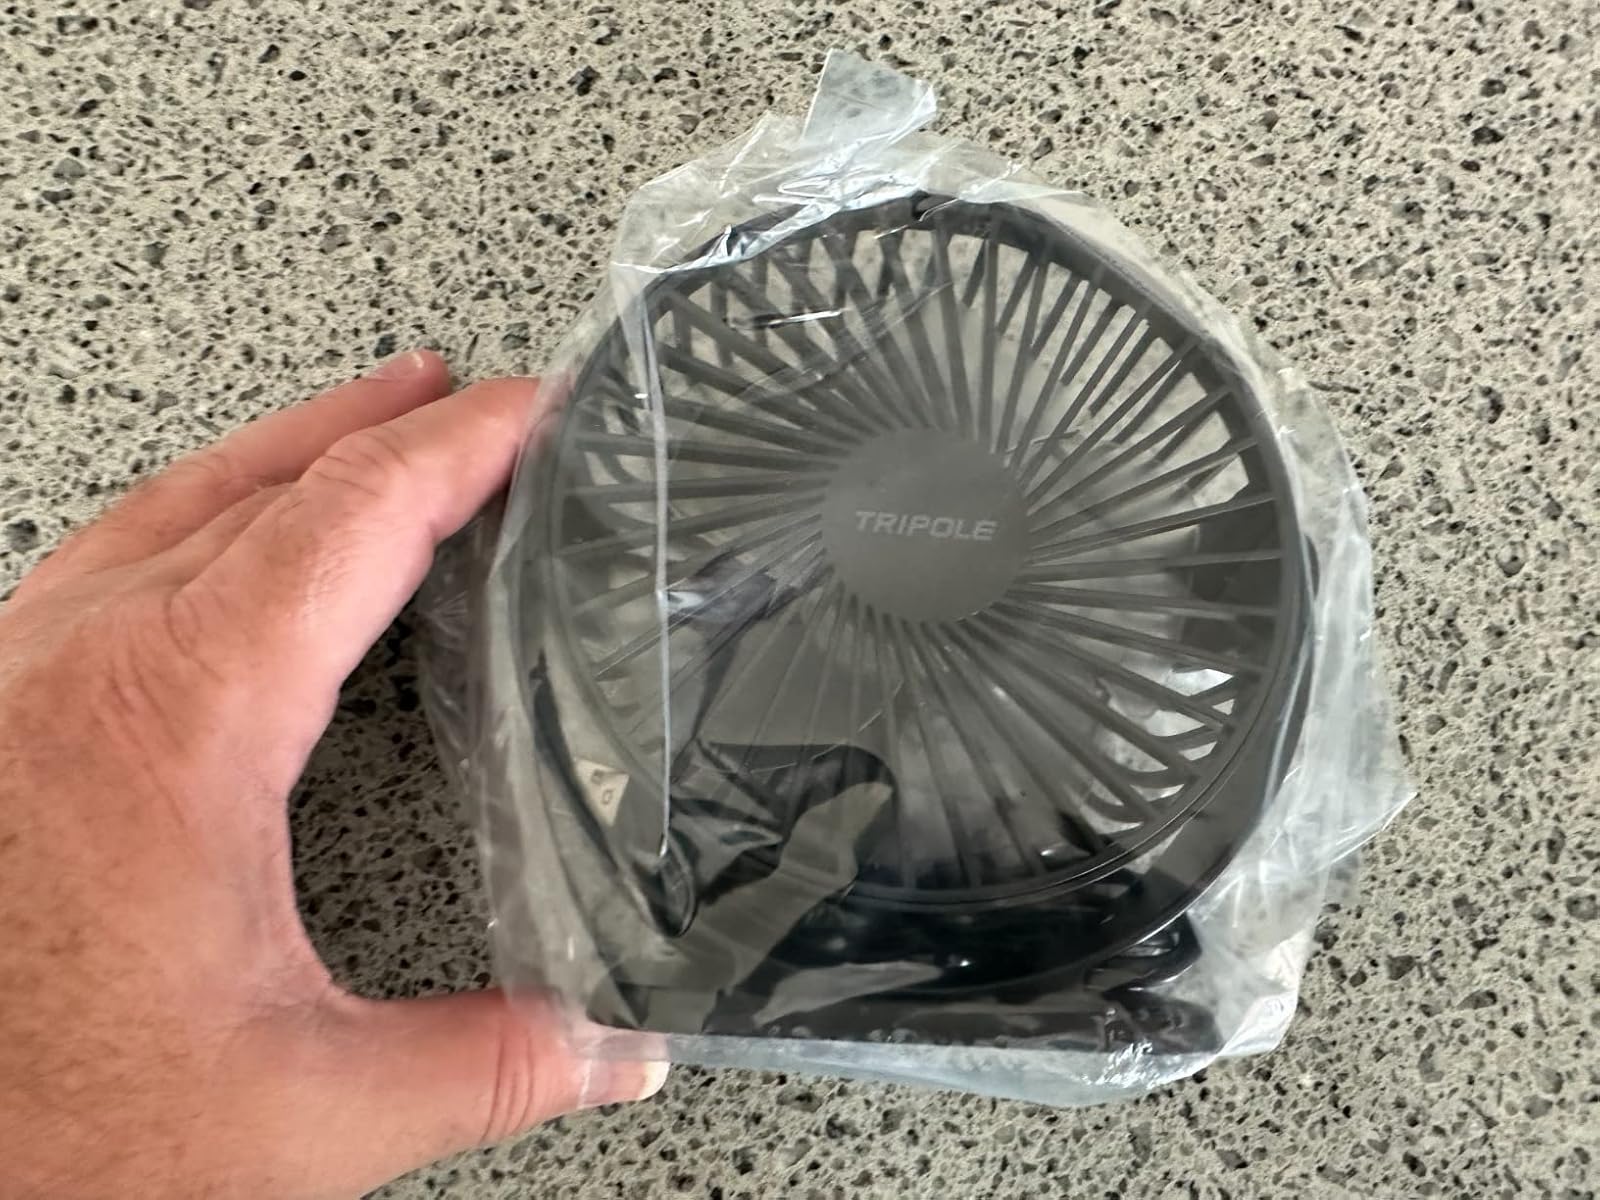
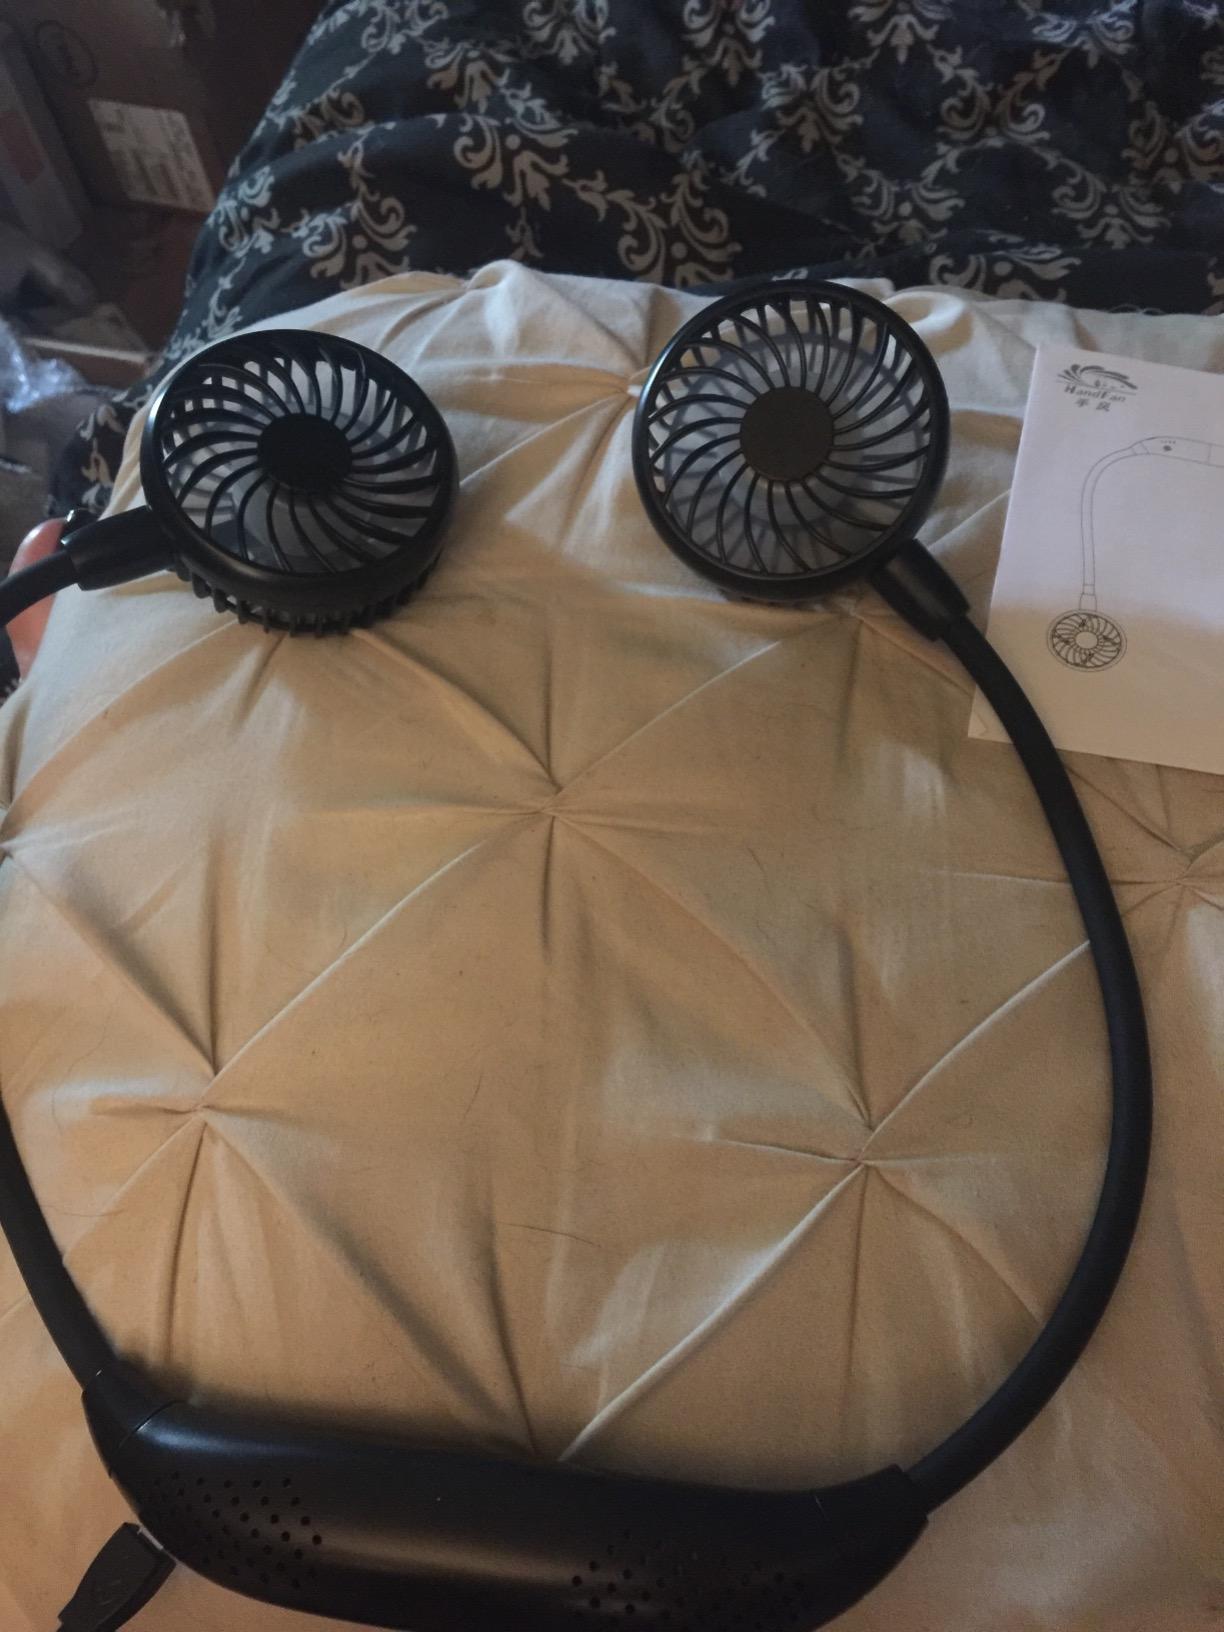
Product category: fan
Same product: no